François Pallu

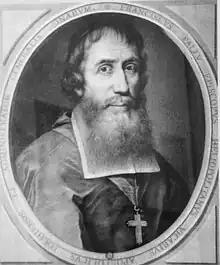
Mgr François Pallu (1626-84).

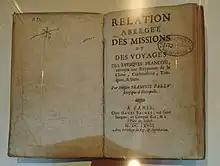
"Relation abrégée des missions...", by Mgr Pallu, published in 1668 in Paris.

François Pallu, MEP (1626–1684) was a French bishop. He was a founding member of the Paris Foreign Missions Society and became a missionary in Asia.